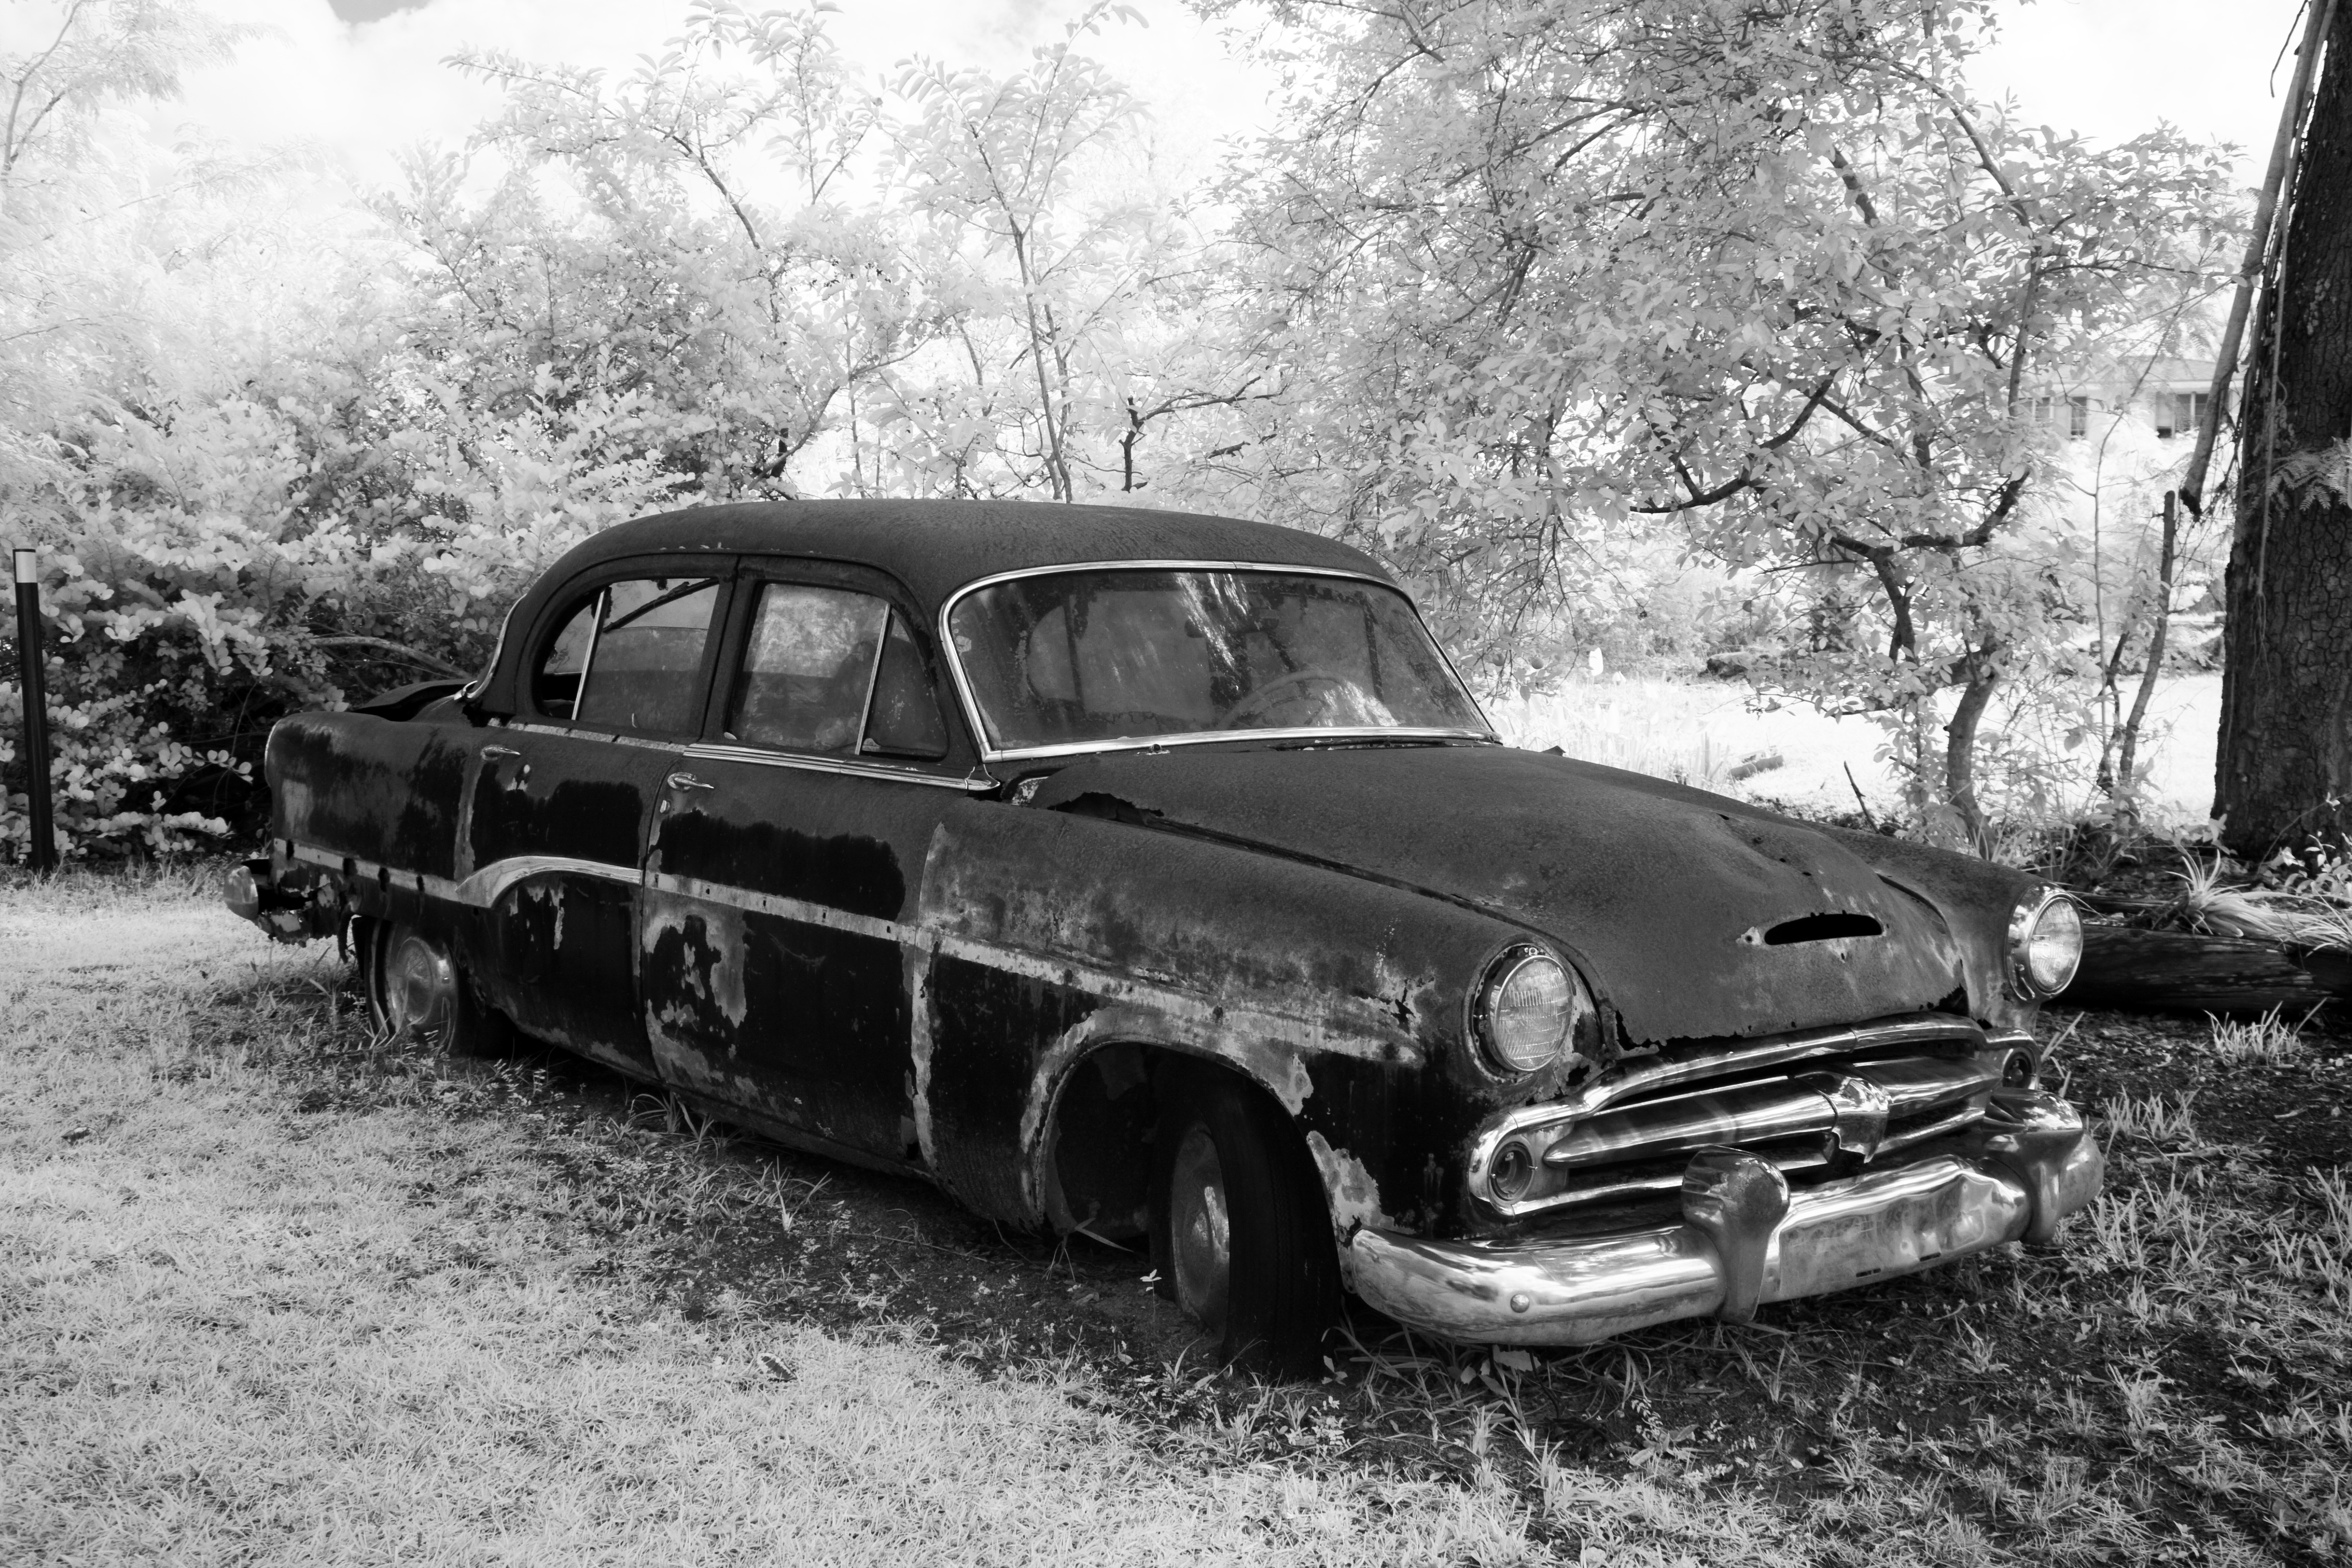
black and white, car, vintage, retro, old, vehicle, usa, auto, monochrome, black white, automotive, motor vehicle, vintage car, united states, wheels, sedan, sw, leave, north america, north carolina, auto tires, mature, retro look, black and white photo, antique car, oltimer, crom, carol m highsmith, infra red, cromfelgen, land vehicle, monochrome photography, automobile make, automotive exterior, compact car, automotive design, luxury vehicle, gaz 21